Driven (2018 film)

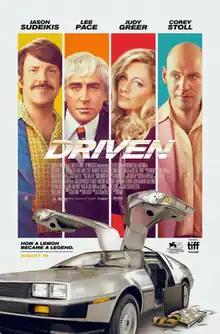
Theatrical release poster

Driven is a 2018 biographical comedy thriller film directed by Nick Hamm and written by Colin Bateman. The film stars Jason Sudeikis, Lee Pace, Judy Greer, Isabel Arraiza, Michael Cudlitz, Erin Moriarty, Iddo Goldberg, Tara Summers, Justin Bartha, and Corey Stoll. The film premiered at the 75th Venice International Film Festival on September 8, 2018, and subsequently screened at the 2018 Toronto International Film Festival. It was released in the United States on August 16, 2019, by Universal Pictures Home Entertainment Content Group and Variance Films and in the United Kingdom on November 8, 2019, by Vertigo Releasing.